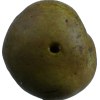
Label: pear